List of barrages and headworks in Pakistan

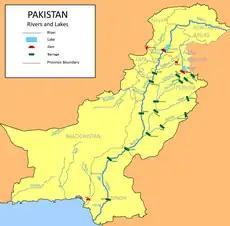

This is a list of barrages and headworks in Pakistan.